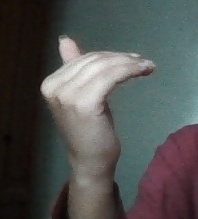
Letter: khaa